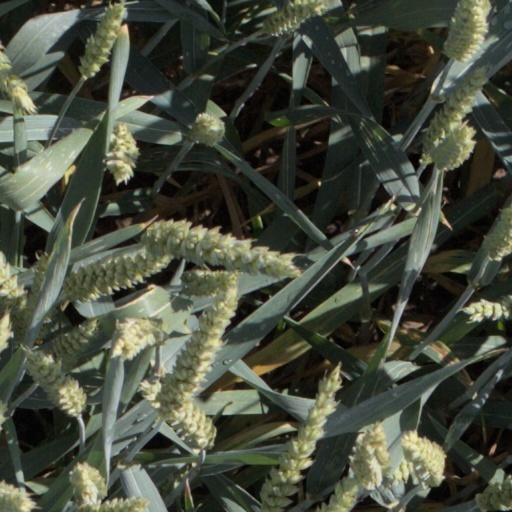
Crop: wheat